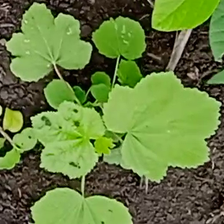
Weed species: Little_Mallow(Malva parviflora)